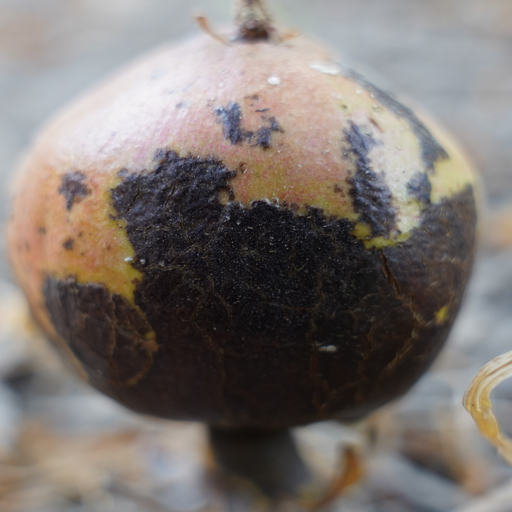
Label: Colletotrichum spp